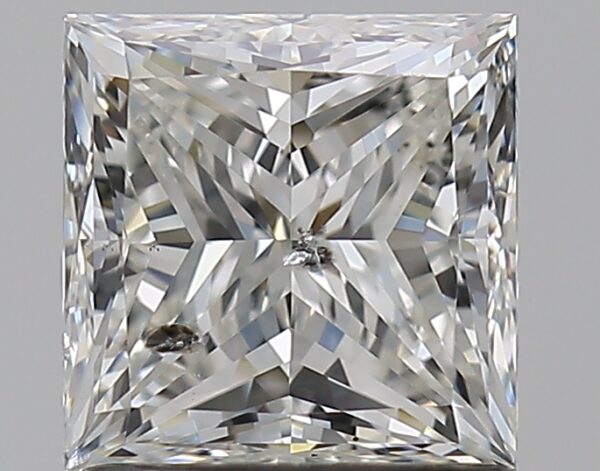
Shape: princess
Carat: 1.29
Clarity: SI2
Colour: G
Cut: EX
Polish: EX
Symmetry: G
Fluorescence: N
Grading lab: HRD
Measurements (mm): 5.78 x 5.74 x 4.24